Katharina Häcker

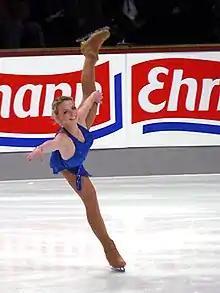
Häcker in 2007.

Katharina Häcker (born 25 December 1986 in Mannheim) is a German former competitive figure skater. She won the 2003 European Youth Olympic Festival, 2011 Bavarian Open, and 2002 German national title. She competed at two World Junior Championships, finishing sixth in 2001.